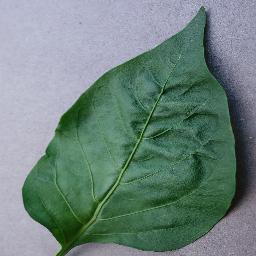
Label: Pepper,_bell___healthy